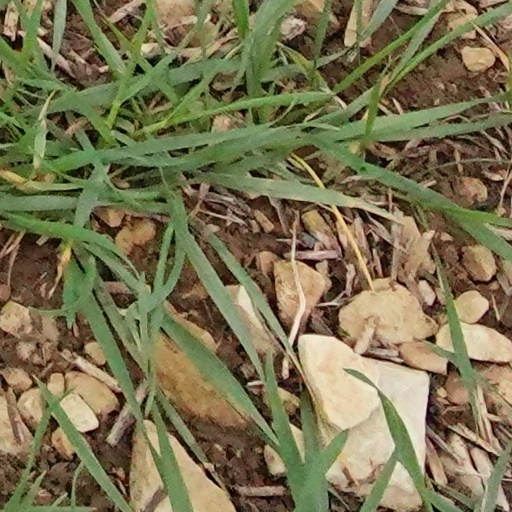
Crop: wheat